Downtown Fort Worth

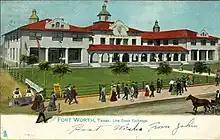
Fort Worth Live Stock Exchange (postcard)

The Fort Worth Stockyards, north of downtown, offers a taste of the old west and the Chisholm Trail at the site of the historic cattle drives and rail access. The district is filled with restaurants, clubs, gift shops, and attractions such as the twice daily Texas Longhorn cattle drives through the streets, historic reenactments, the Stockyards Museum, the Texas Cowboy Hall of Fame, and Billy Bob's, the world's largest country and western music venue.